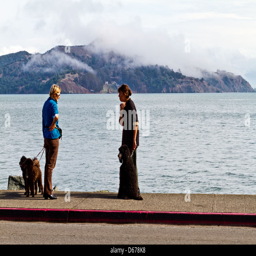
women walking their dogs stop for a conversation aside in the background